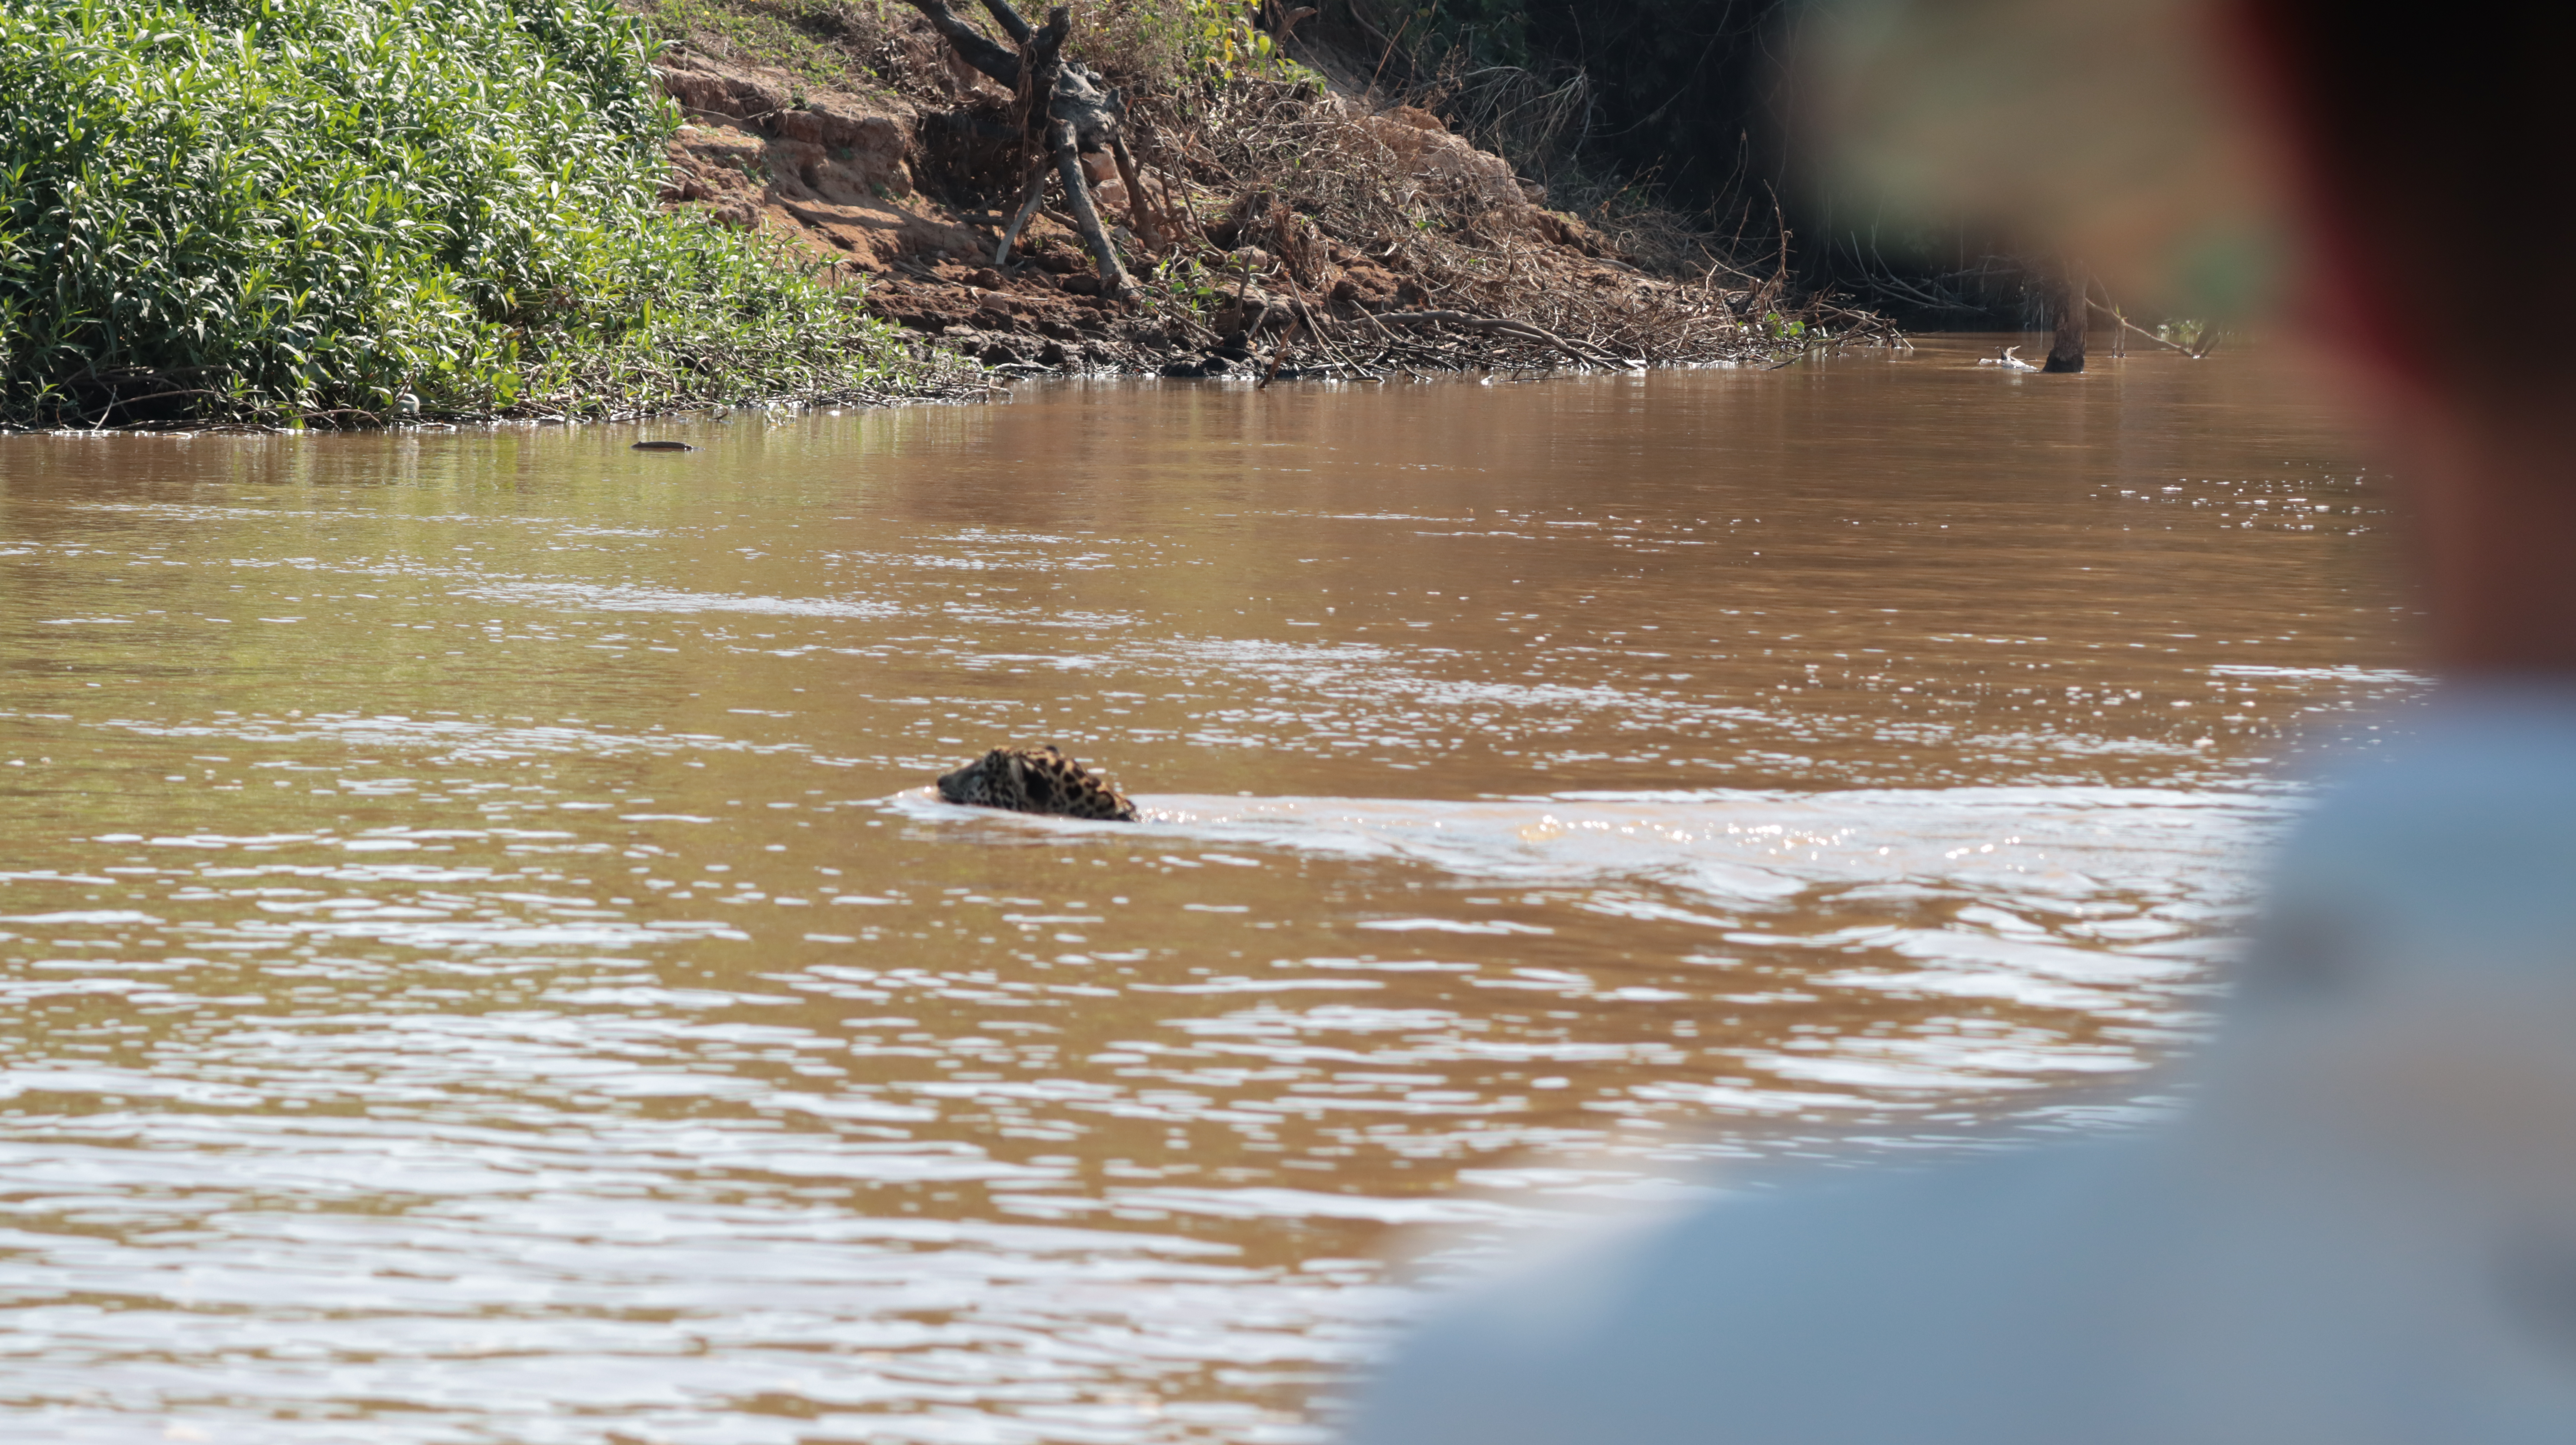
Jaguar: Ti